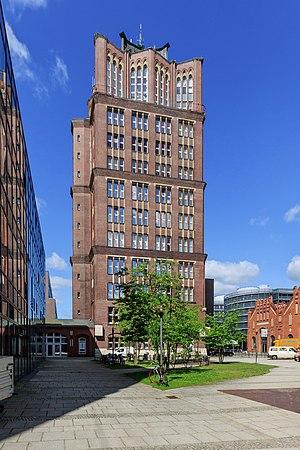
Le terme Expressionnisme de brique distingue une variante spécifique de l'architecture expressionniste utilisant la brique, les tuiles ou la brique vitrifiée comme matériaux de construction de prédilection. Les bâtiments répondant à ce style furent construits surtout dans les années 1920, et particulièrement en Allemagne.